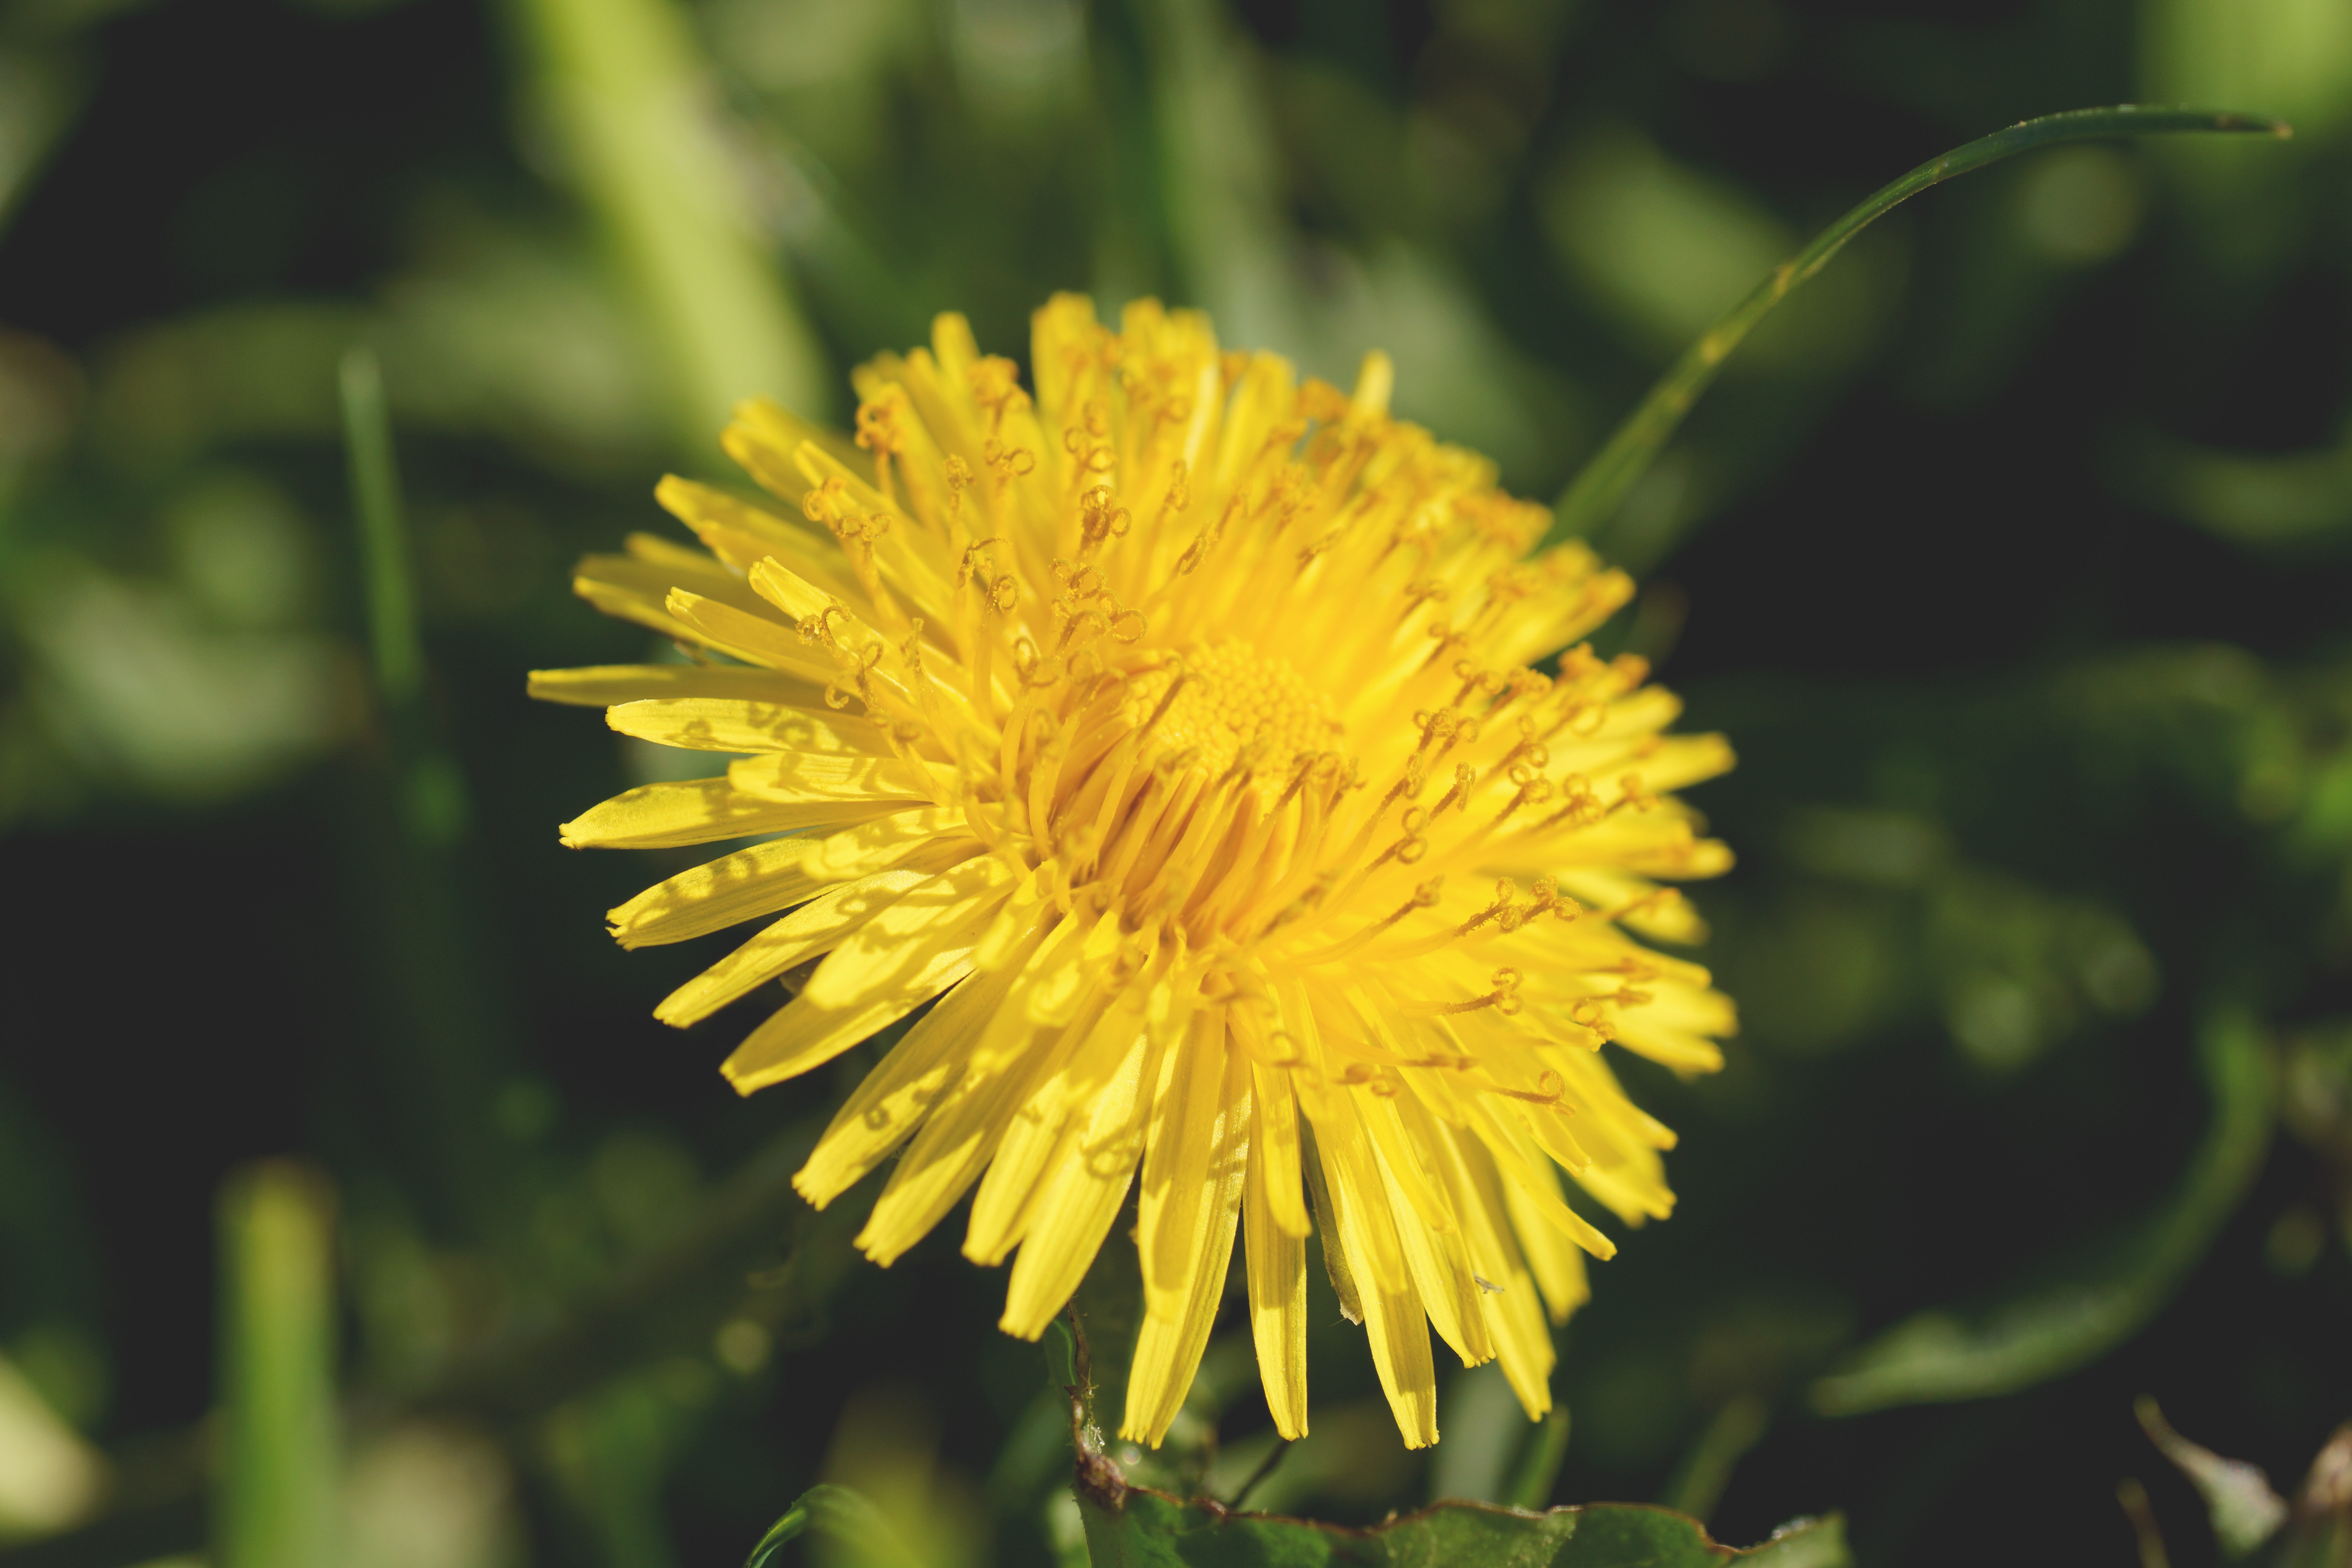
flower, flowering plant, dandelion, Native Sowthistle, plant, sow thistles, hawkweed, yellow, flatweed, perennial sowthistle, Crepis paludosa, pollen, daisy family, herbaceous plant, mimosa, petal, wildflower, perennial plant